Air Force Two

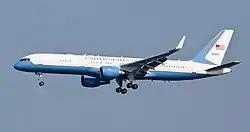
The Boeing C-32, a variant of the 757, is the usual transportation for the vice president of the United States

Air Force Two is the air traffic control designated call sign held by any United States Air Force aircraft carrying the vice president of the United States, but not the president. The term is often associated with the Boeing C-32, a modified 757 which is most commonly used as the vice president's transport. Other 89th Airlift Wing aircraft, such as the Boeing C-40 Clipper, C-20B, C-37A, and C-37B, have also served in this role. The VC-25A, the aircraft most often used by the president as Air Force One, has also been used by the vice president as Air Force Two.